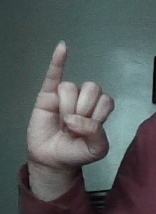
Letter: meem